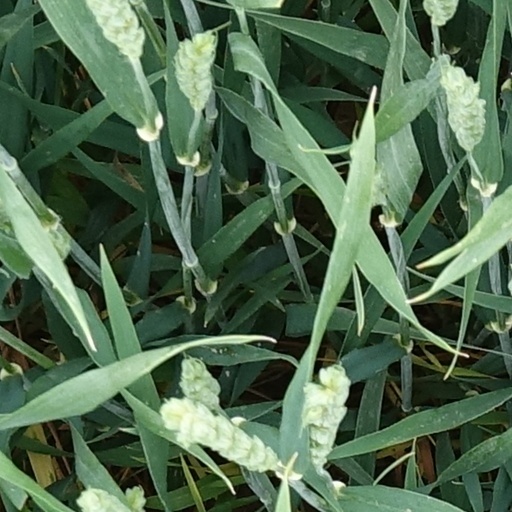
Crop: wheat